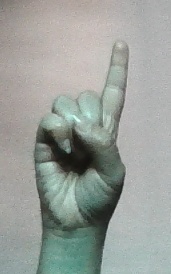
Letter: bb